Víctor Delfín

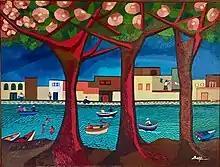
Victor Delfin oil painting, 43 inches x 58 inches (private collection)

Delfín was the youngest child of eight in a poor family of a welder in Lobitos, a coastal fishing village in the Piura region of northwest Peru, and grew up watching and helping his father grind bits for oil rigs in his workshop. At 14, he won a scholarship to art school in Lima and then eight years later he became eligible for a scholarship abroad but chose instead the Peruvian city of Ayacucho. "There I learned what art is all about," he said. "I saw so-called folk artists, the despised 'primitives,' creating masterpieces."